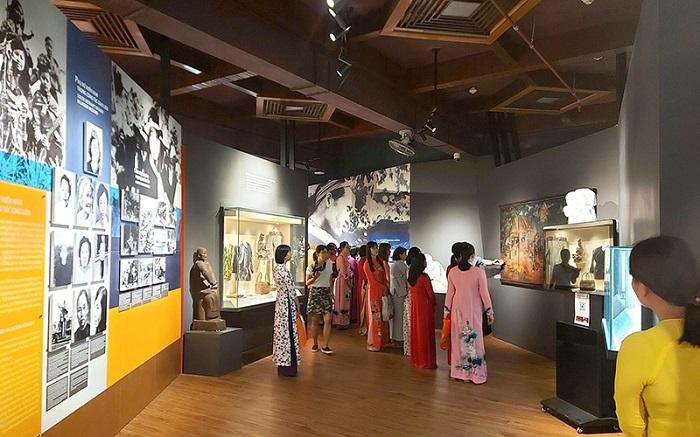
ở trong căn phòng có nhiều bức ảnh và hiện vật đang được trưng bày